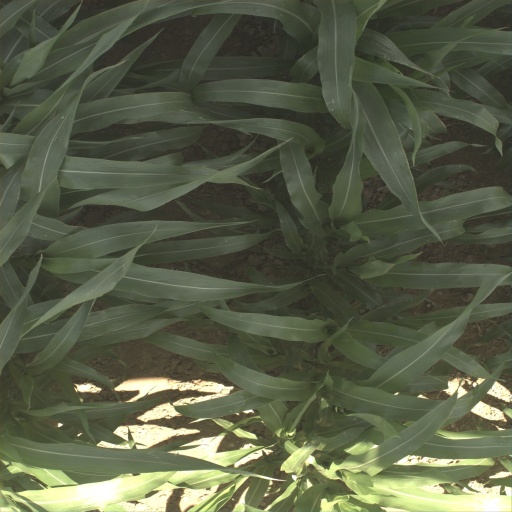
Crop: sorghum